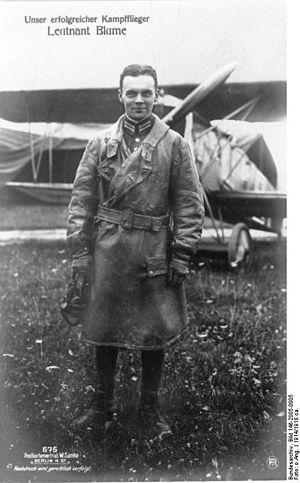
Walter Blume était un pilote de chasse allemand et un concepteur d'avions.